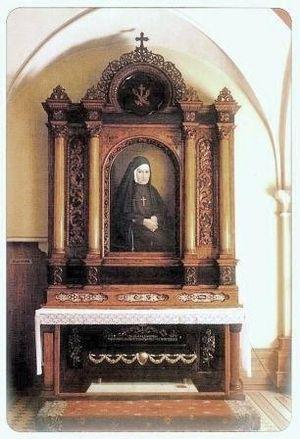
Maria Angela Truszkowska est une religieuse polonaise fondatrice des sœurs de Saint Félix de Cantalice et reconnue bienheureuse par l'Église catholique.
Cette liste de saints concerne les saints et les bienheureux, reconnus comme tels par l'Église catholique, ayant vécu au XIXᵉ siècle. À ce jour, l'Église a donné comme modèles évangéliques 318 saints du XIXᵉ siècle.